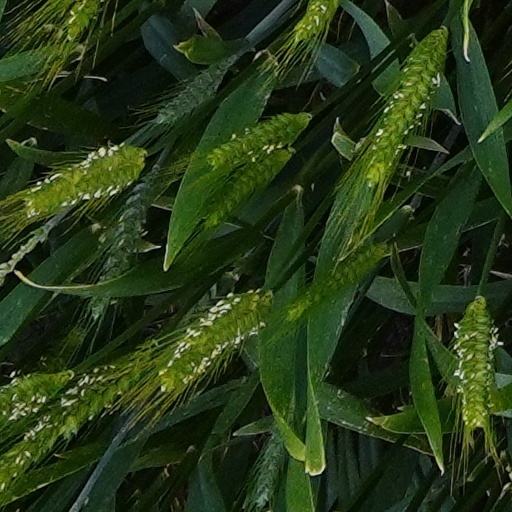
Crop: wheat